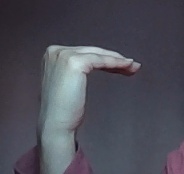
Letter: haa